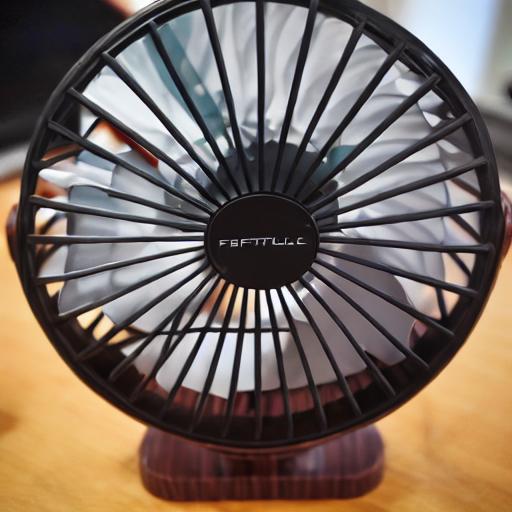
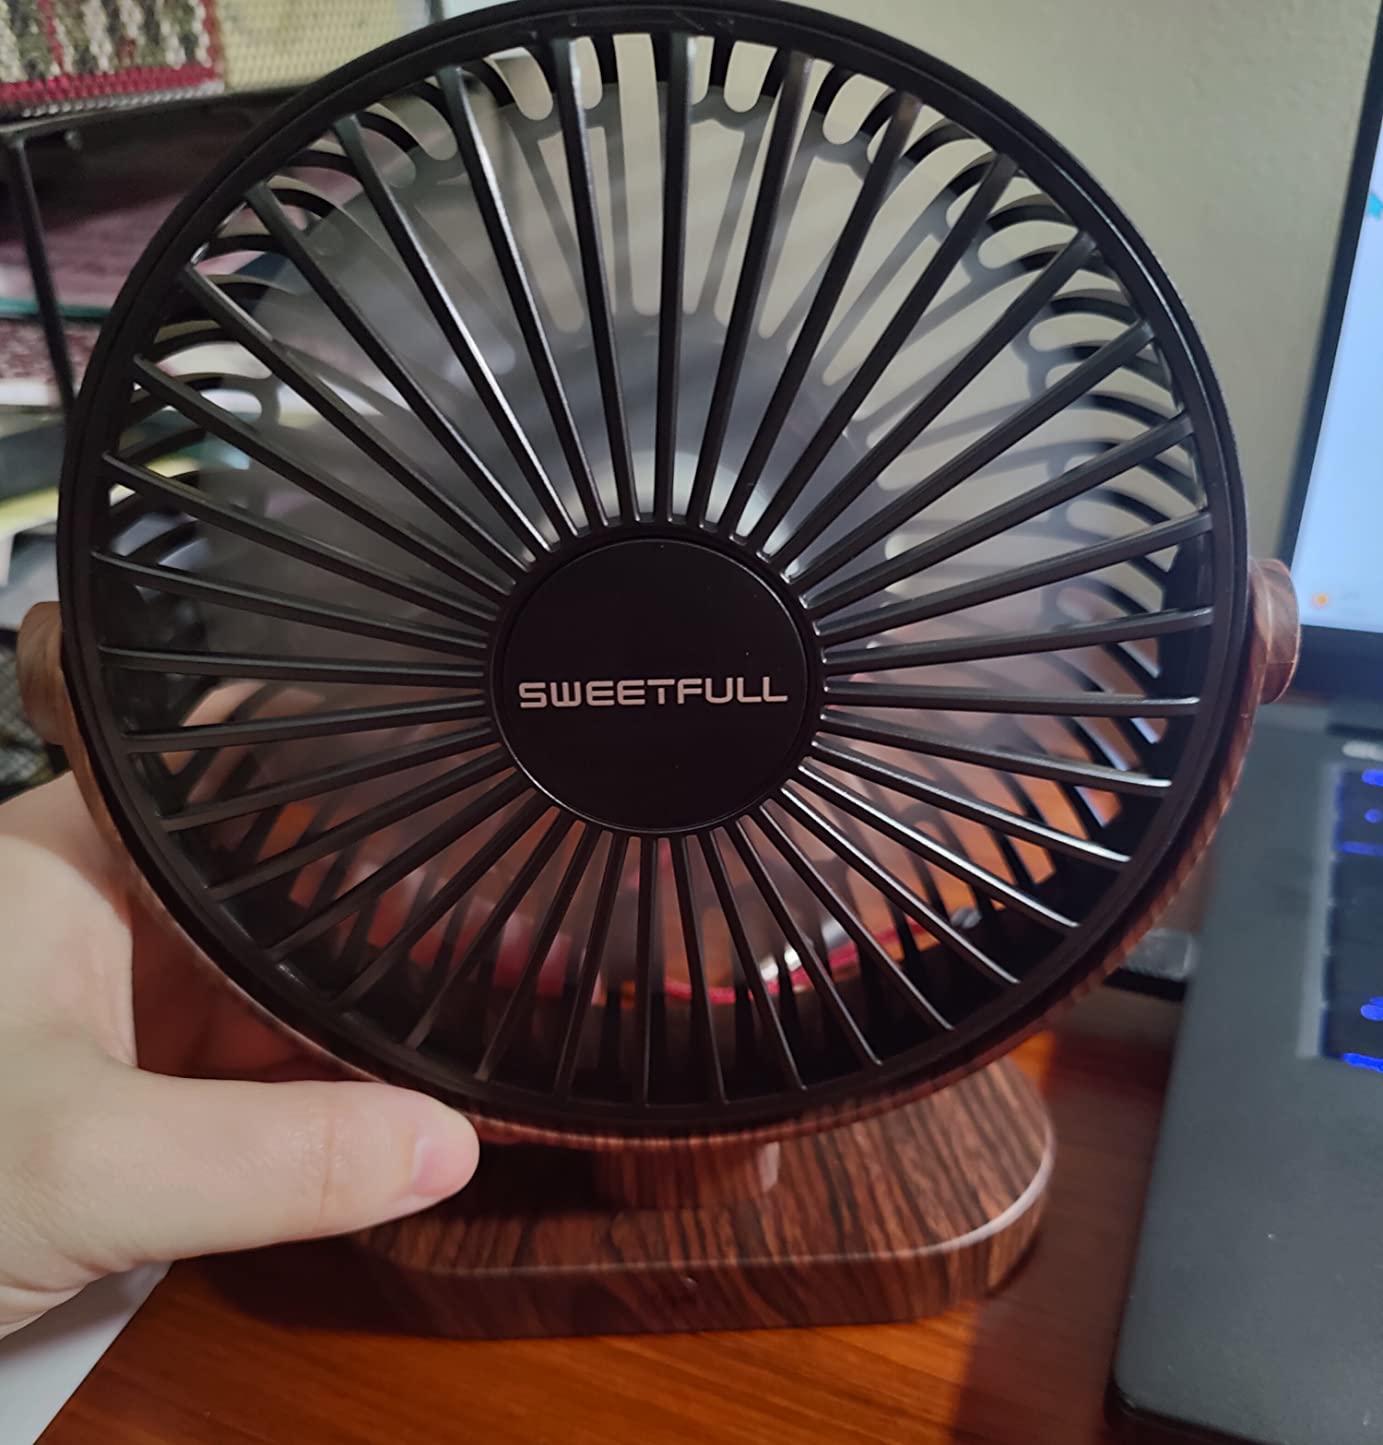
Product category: fan
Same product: no